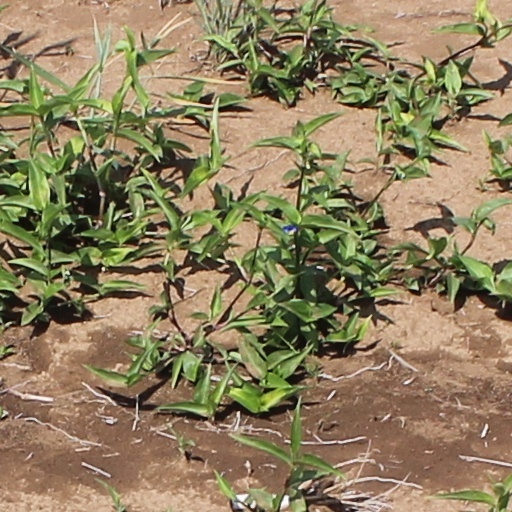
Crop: wheat